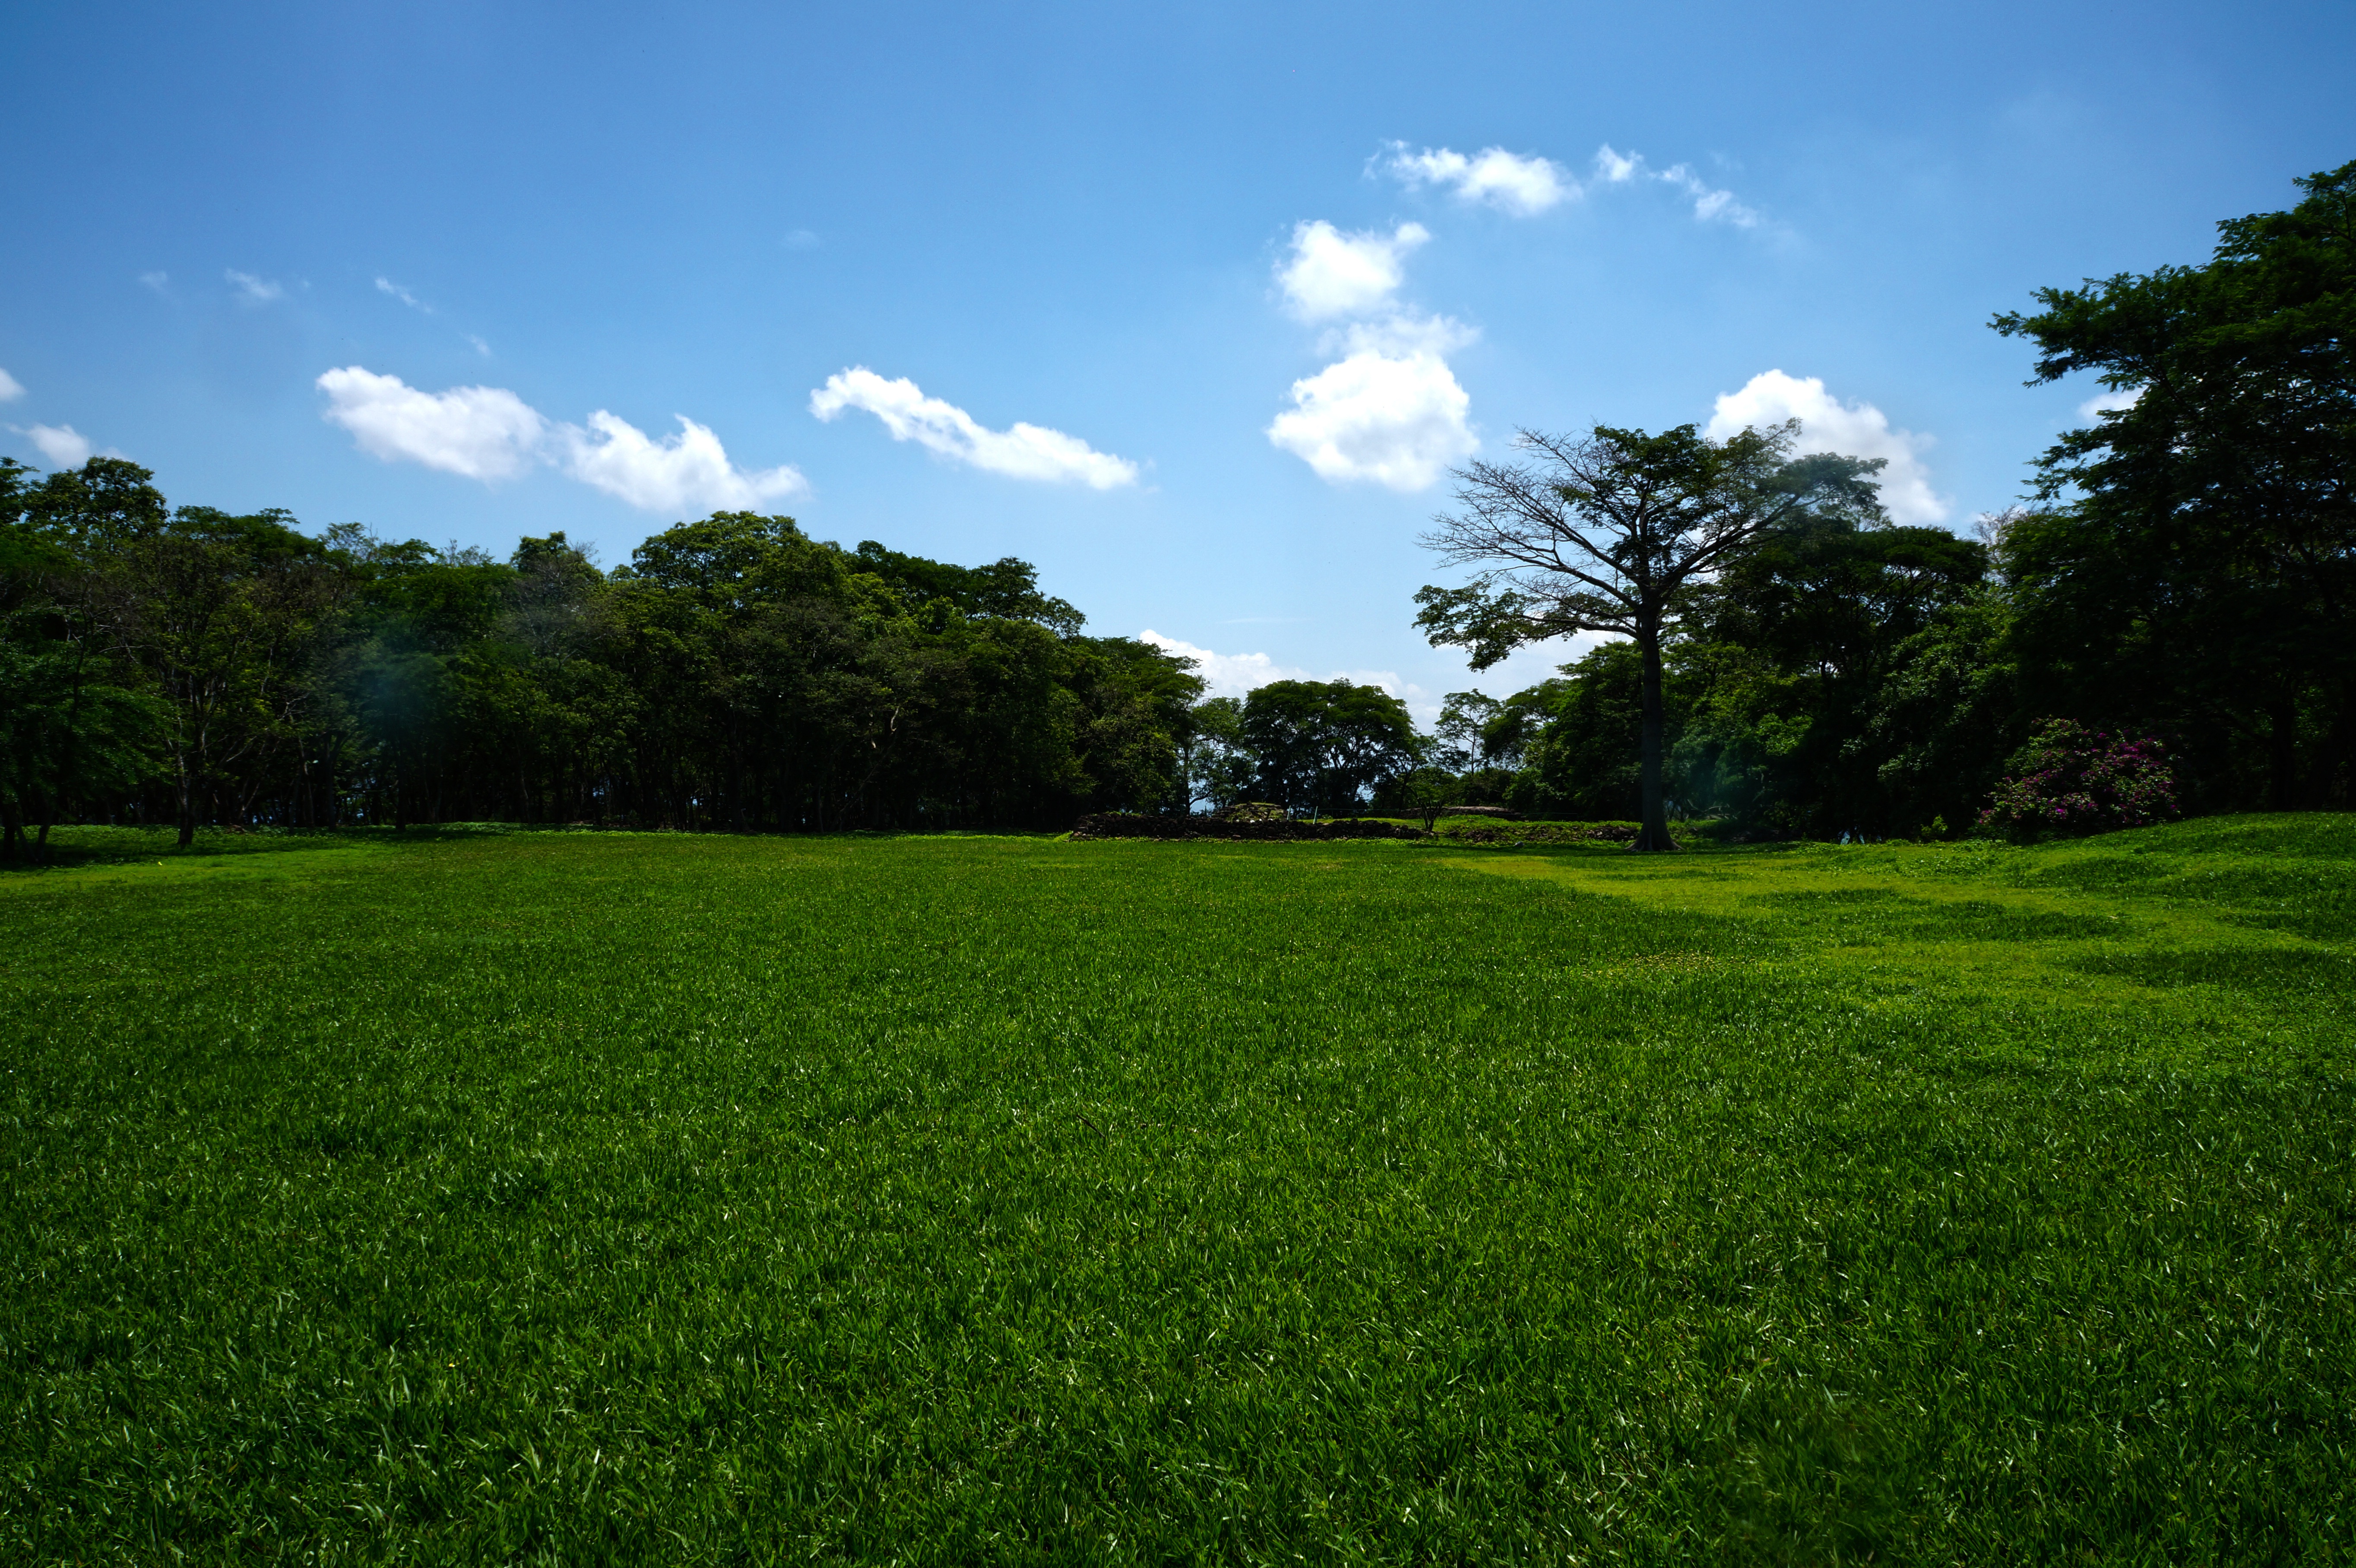
landscape, tree, nature, grass, horizon, cloud, plant, sky, field, lawn, meadow, prairie, sunlight, hill, flower, green, pasture, park, soil, agriculture, plain, trees, grassland, archeology, habitat, maya, rural area, paddy field, natural environment, grass family, pipil